Sabuj Saathi

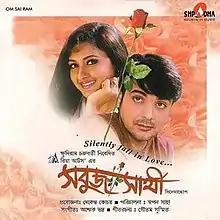

Sabuj Saathi is a 2003 Bengali drama romance film directed by Swapan Saha and produced by Debendra Kuchar. The film features actors Prosenjit Chatterjee and Rachana Banerjee in the lead roles. Music of the film has been composed by Ashok Bhadra.